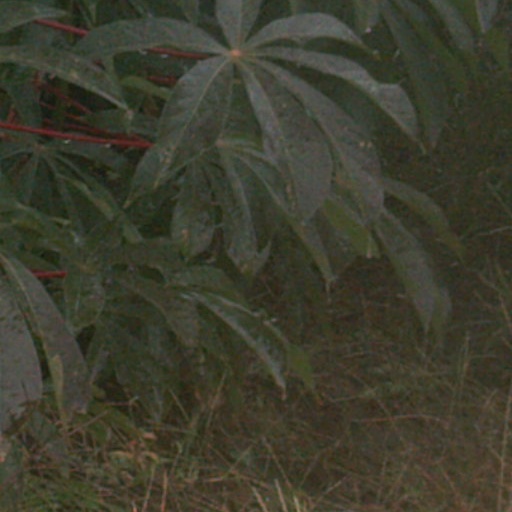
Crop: cassava